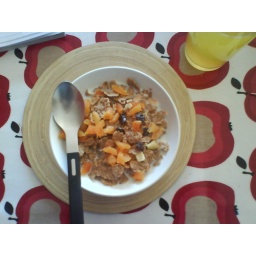
fruit and fibre, with 4 apricots cut up in it, semi skimmed milk, and a cup of squash. yum!